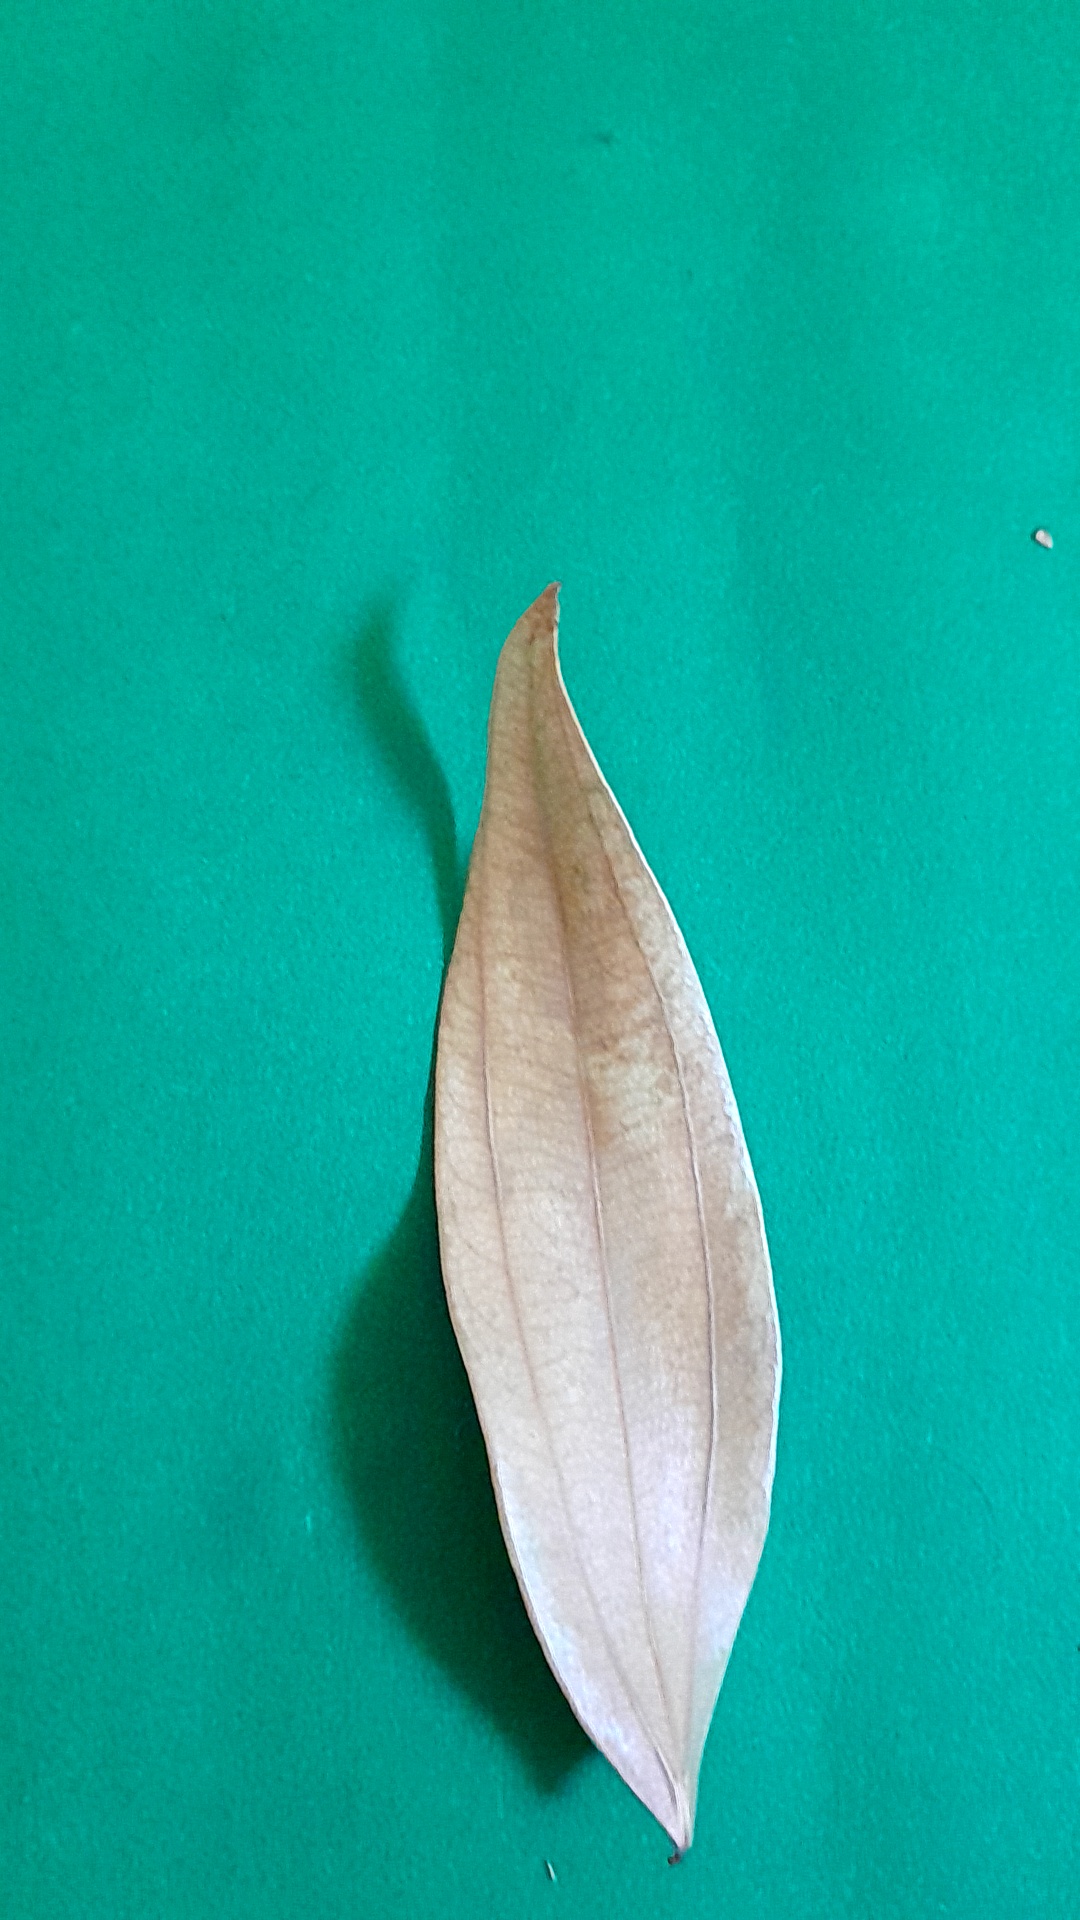
Label: Dry Leaf